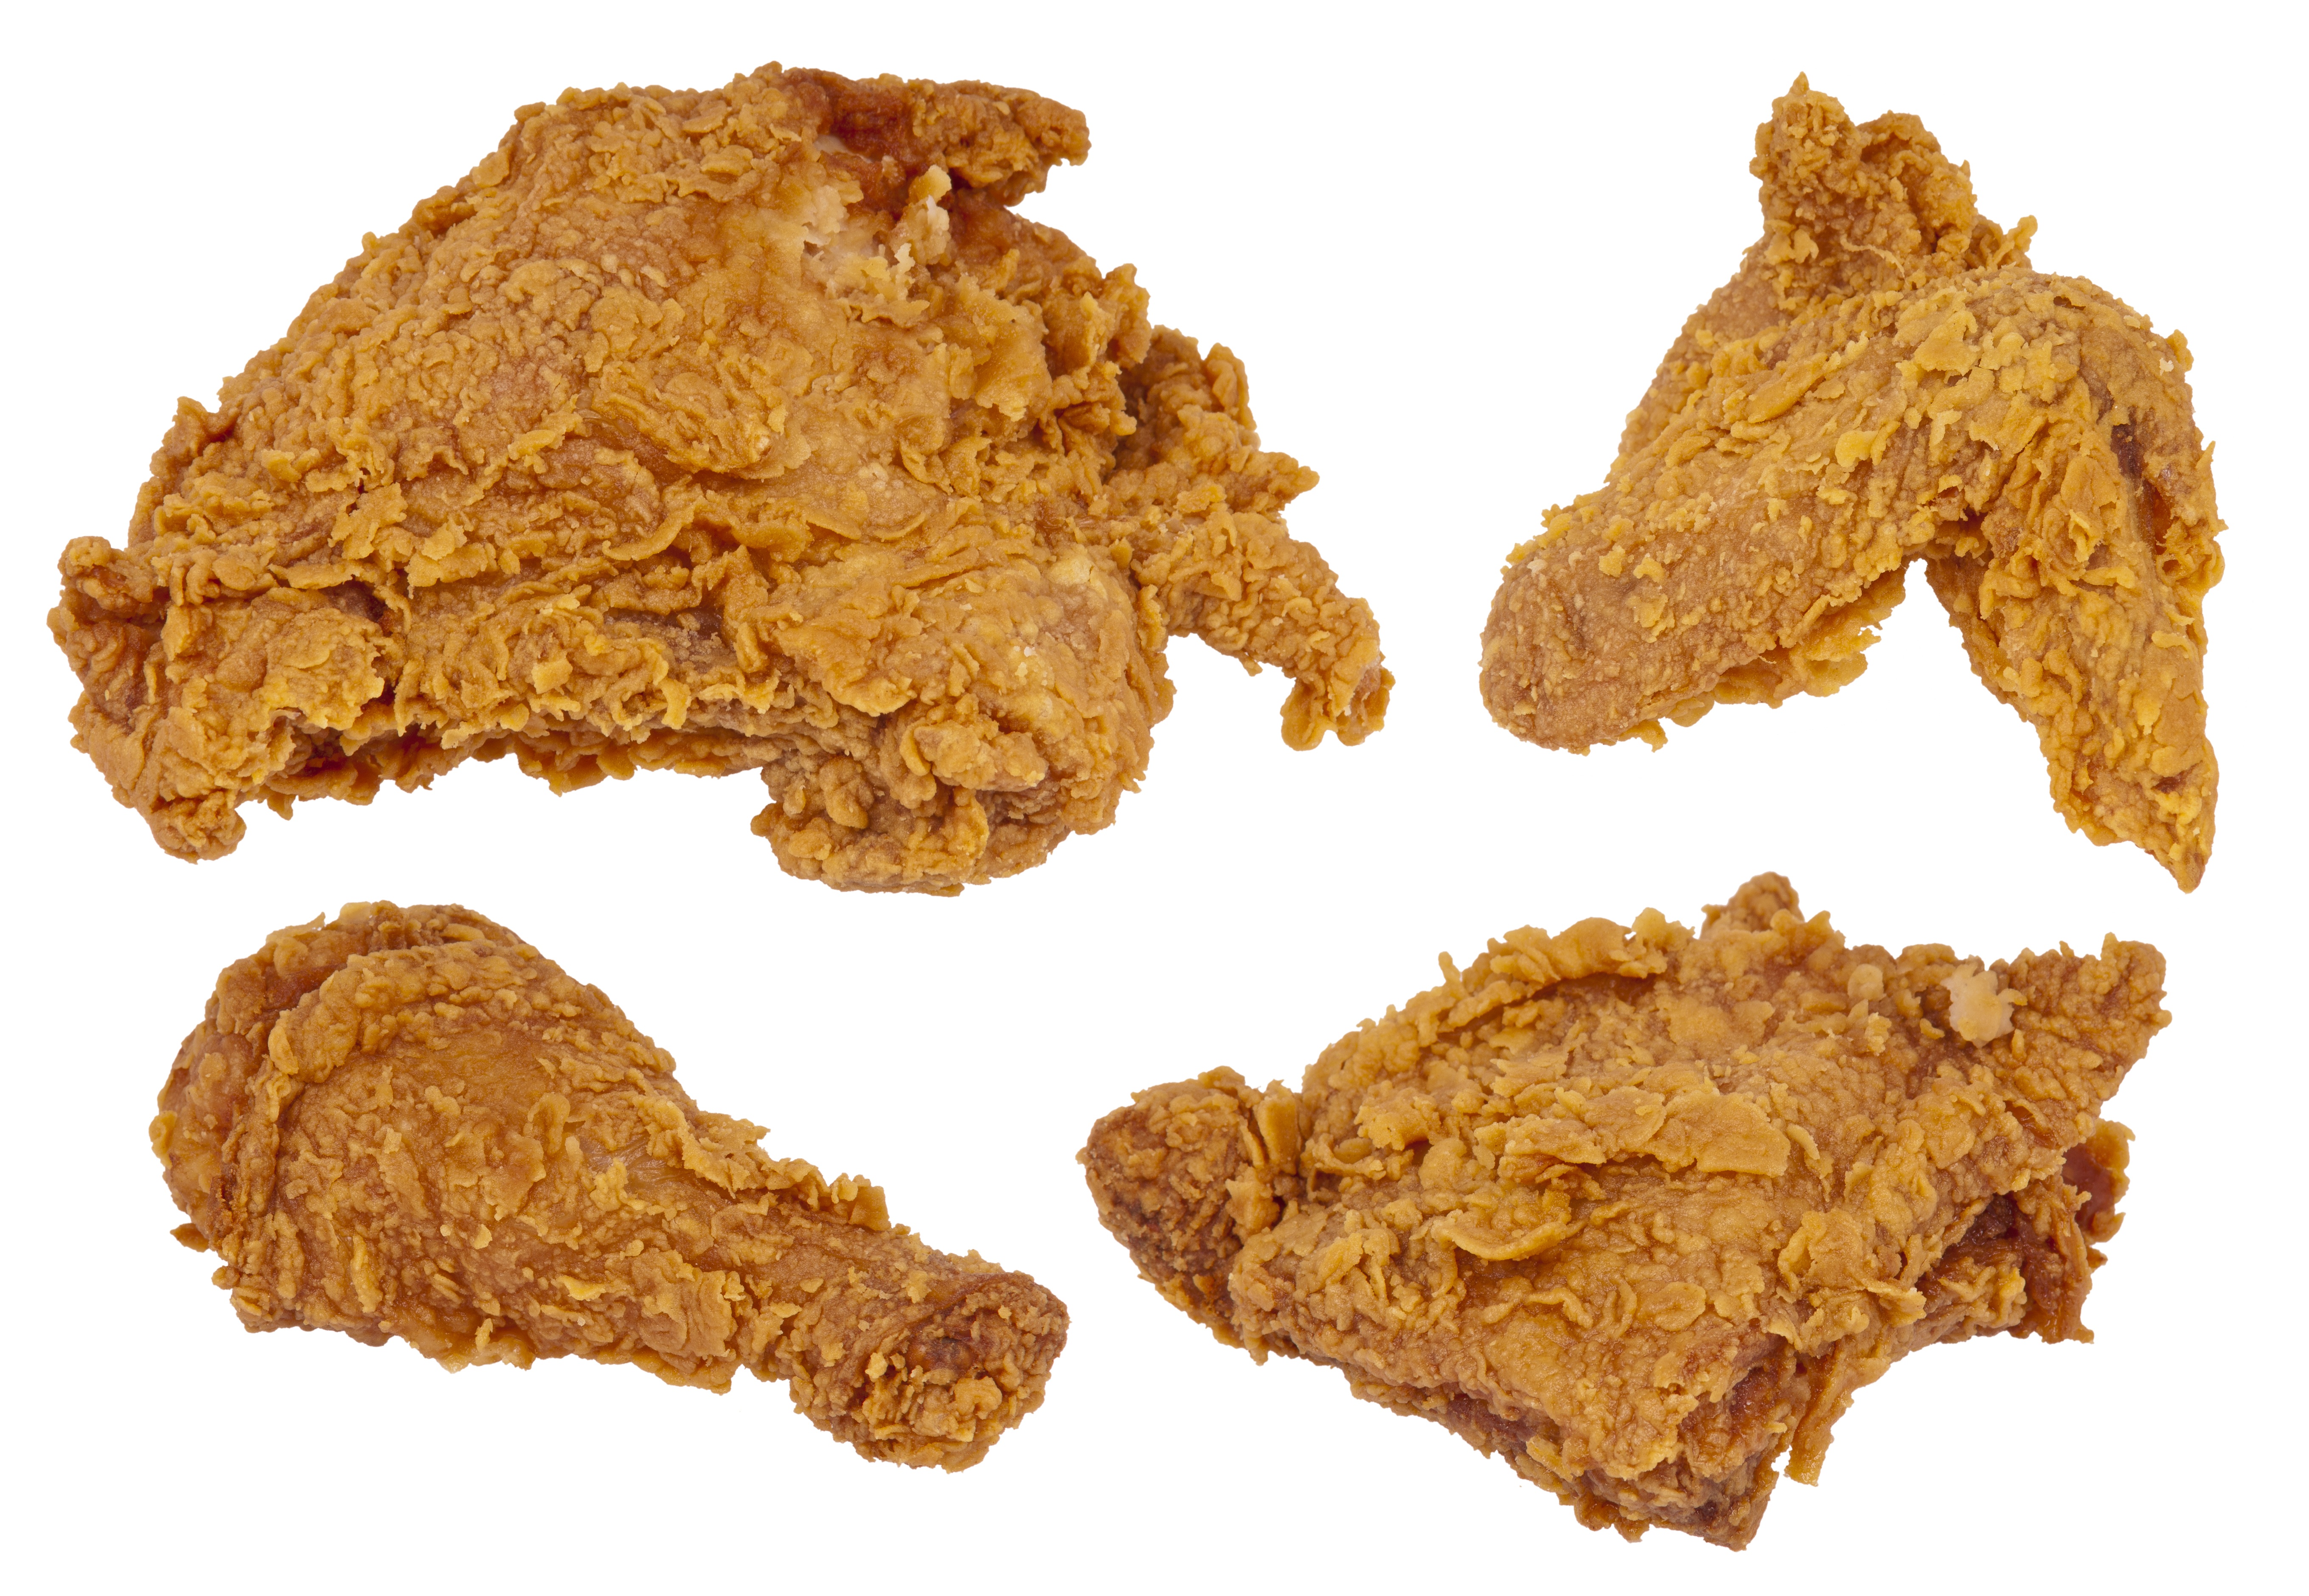
dish, food, produce, crop, set, breakfast, eat, chicken, fried, diet, breakfast cereal, flowering plant, corn flakes, grass family, snack food, fried food